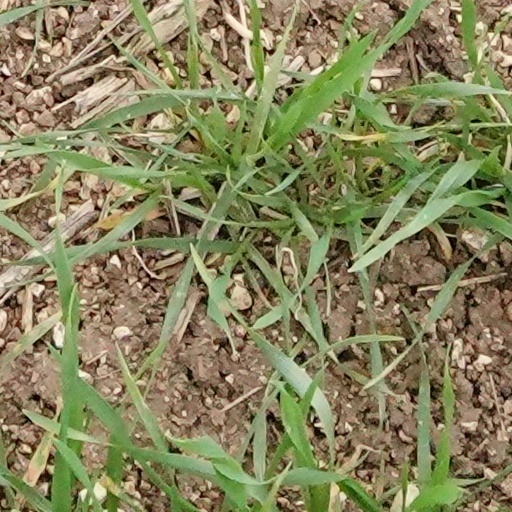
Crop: wheat